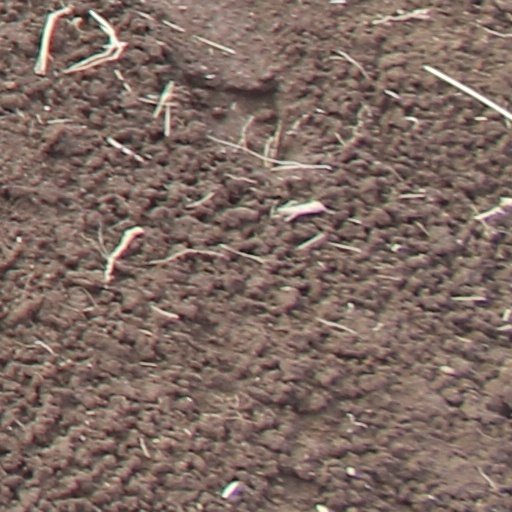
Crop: wheat